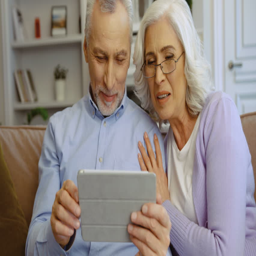
close up portrait of cute grandparents using tablet while sitting on the sofa at home in the stylish living room .